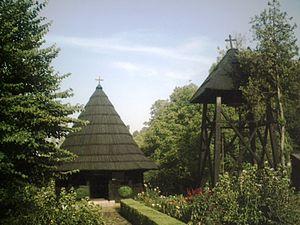
Velika Plana est une ville et une municipalité de Serbie situées dans le district de Podunavlje. Au recensement de 2011, la ville comptait 16 078 habitants et la municipalité dont elle est le centre 40 578.